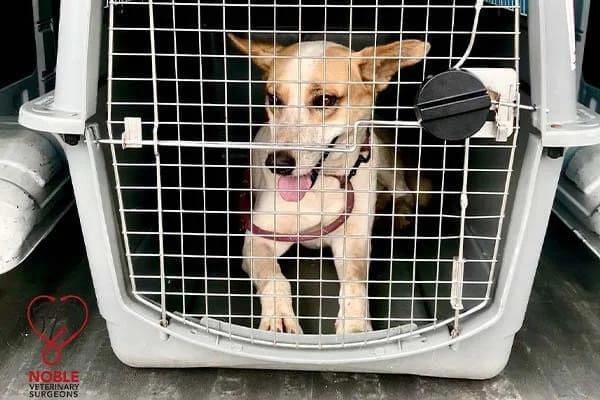
Kisanduku maalum, kikiwa na mbwa ndani yake aliyevalishwa cheni, kwa ajili ya kuhamishwa sehemu moja kwenda sehemu nyingine, kisanduku hicho kuhifadhiwa nyuma ya gari kwa ajili ya kuanza safari.